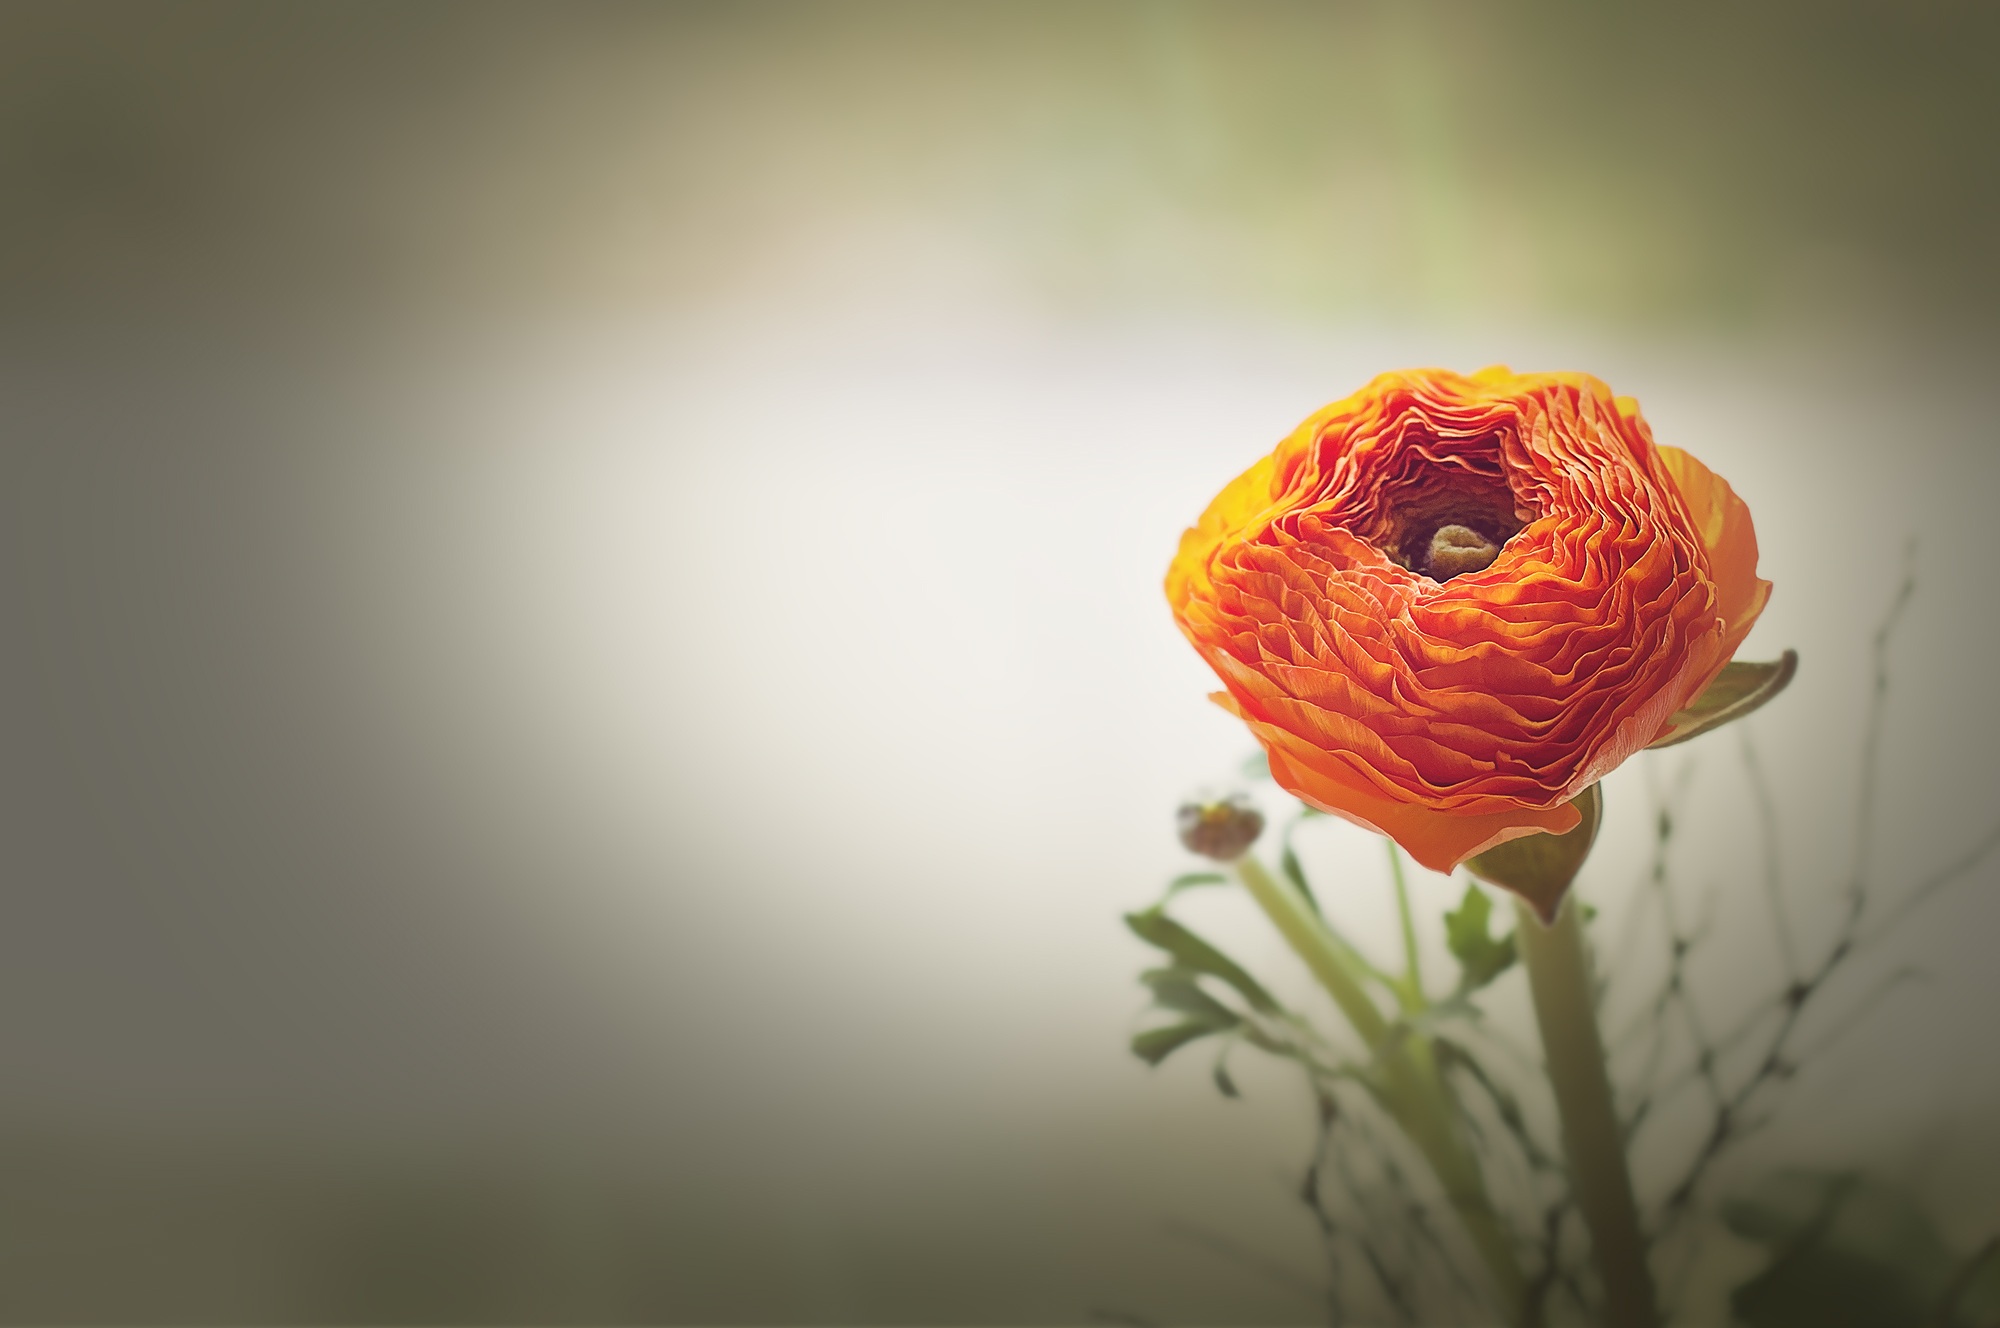
blossom, plant, photography, leaf, flower, petal, bloom, orange, red, yellow, close, flora, close up, petals, poppy, ranunculus, text freedom, macro photography, flowering plant, land plant